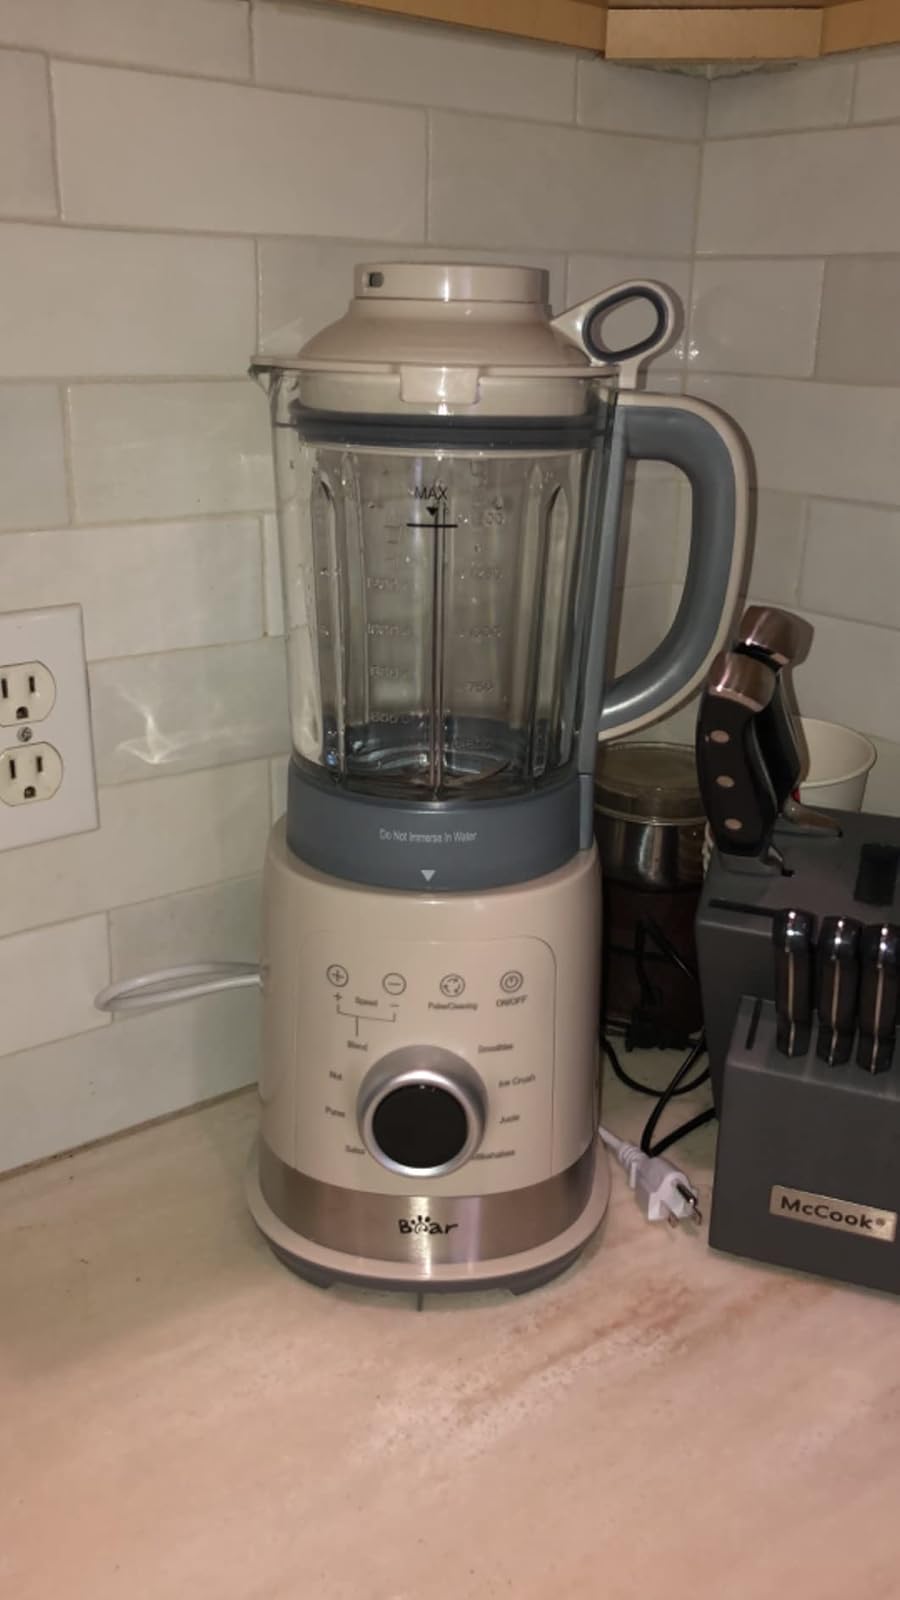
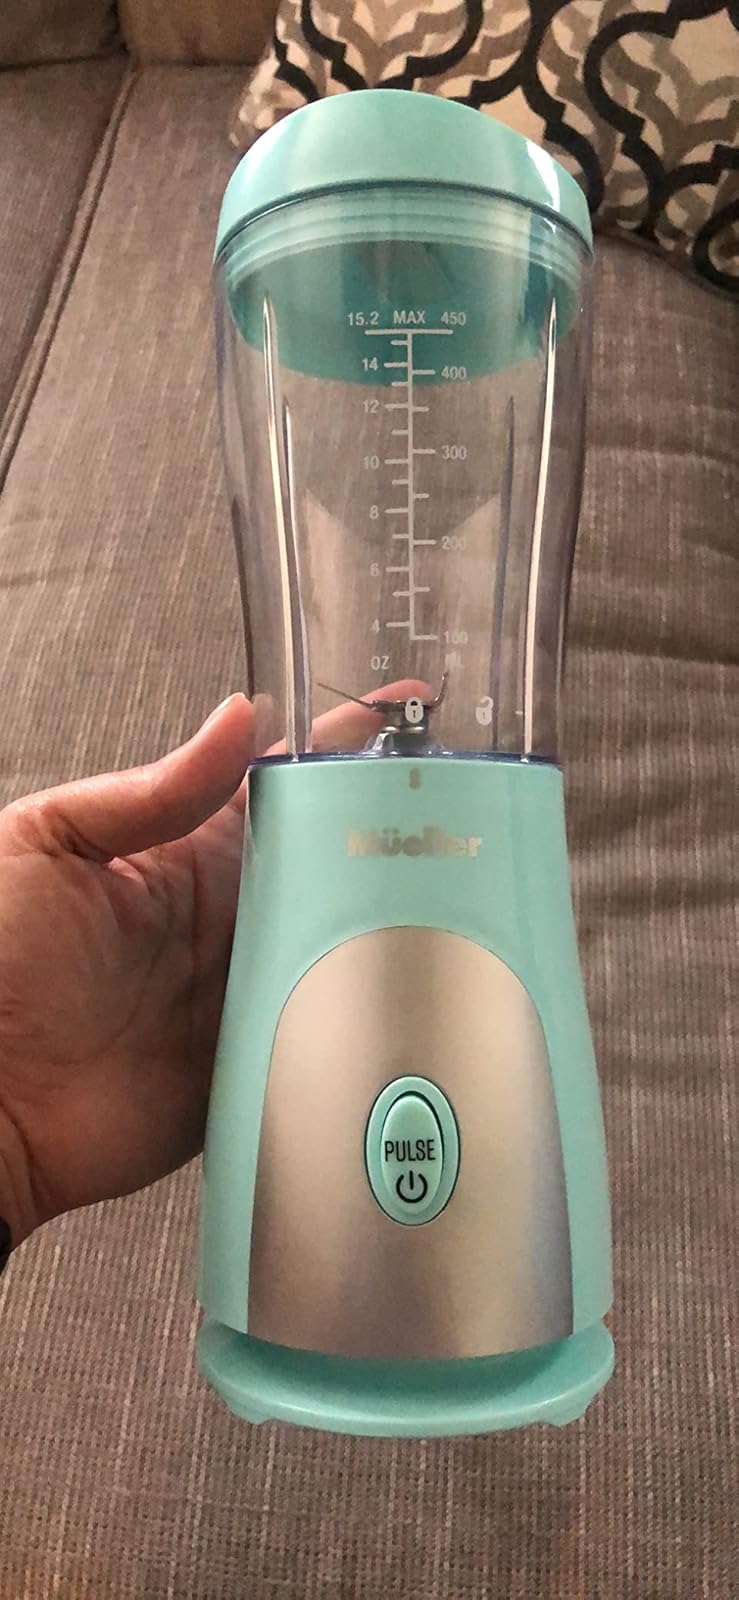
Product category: items_blender
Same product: no